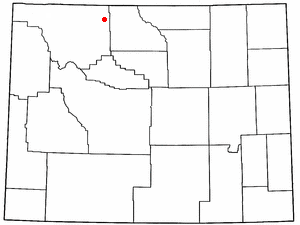
Garland est une ville des États-Unis située dans le comté de Park, au Wyoming, à environ 10 km du Bunch Grass Intergalactic Airport.